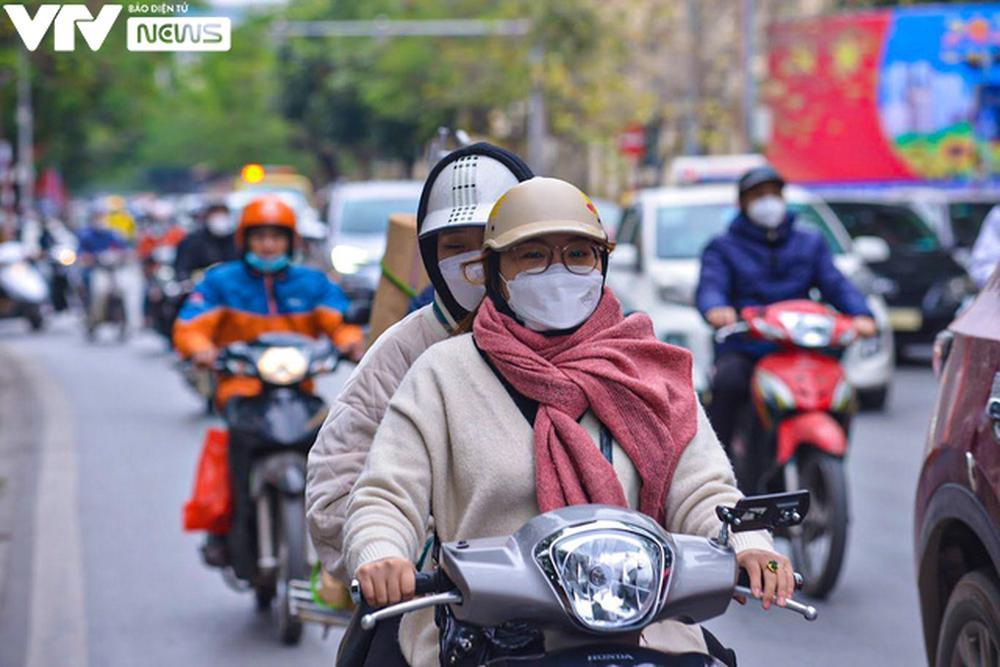
ở trên đường có sự xuất hiện của một cặp đôi chở nhau bằng xe máy